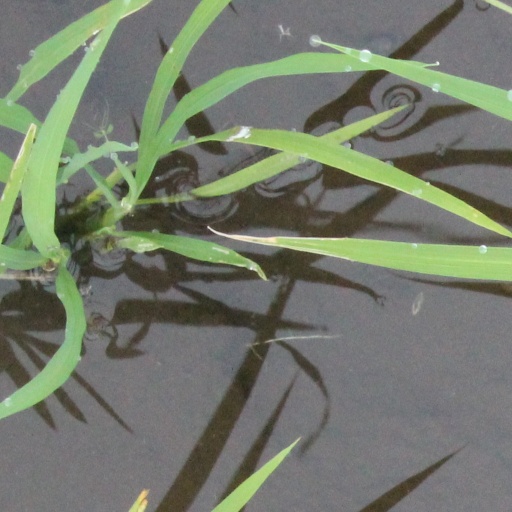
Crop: rice